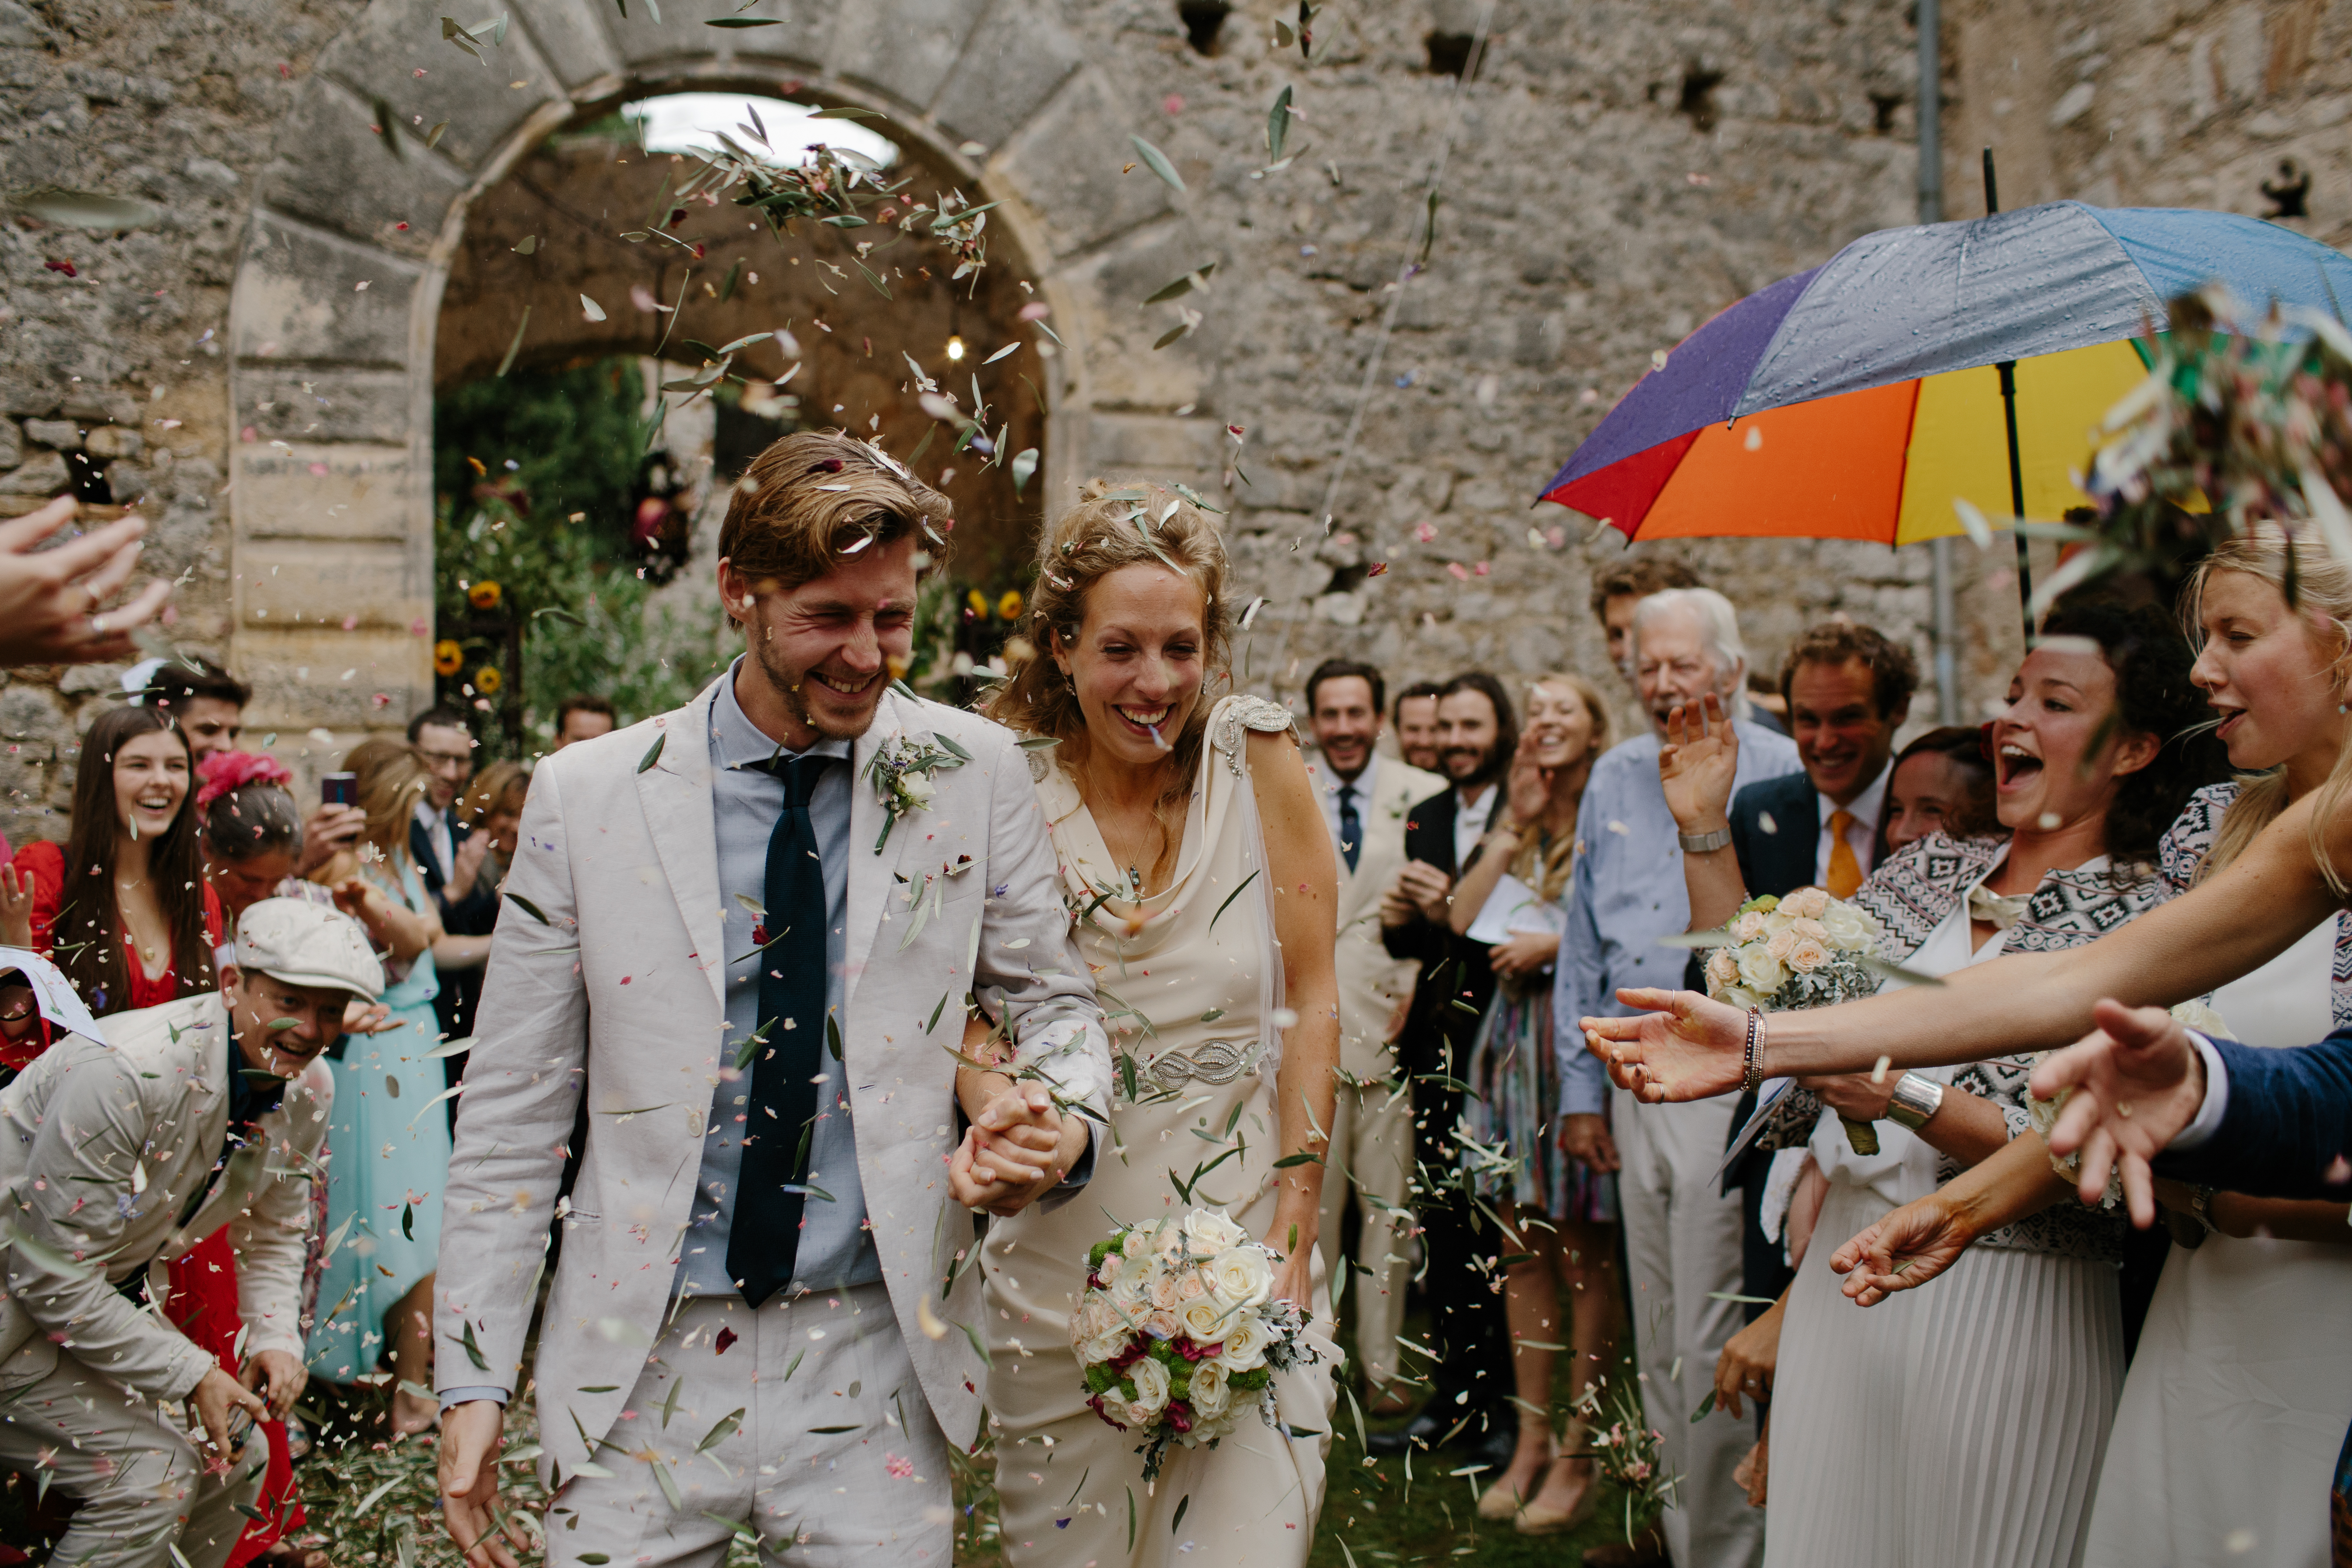
people, bride, marriage, ceremony